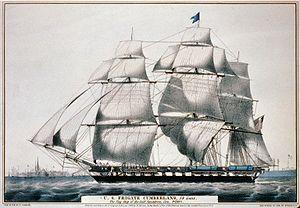
Livrée au début de la Guerre de Sécession, la bataille des Hatteras Inlet Batteries encore appelée bataille des Forts Hatteras et Clark, est un engagement apparemment peu important, mais qui eut de grosses conséquences sur le plan stratégique.